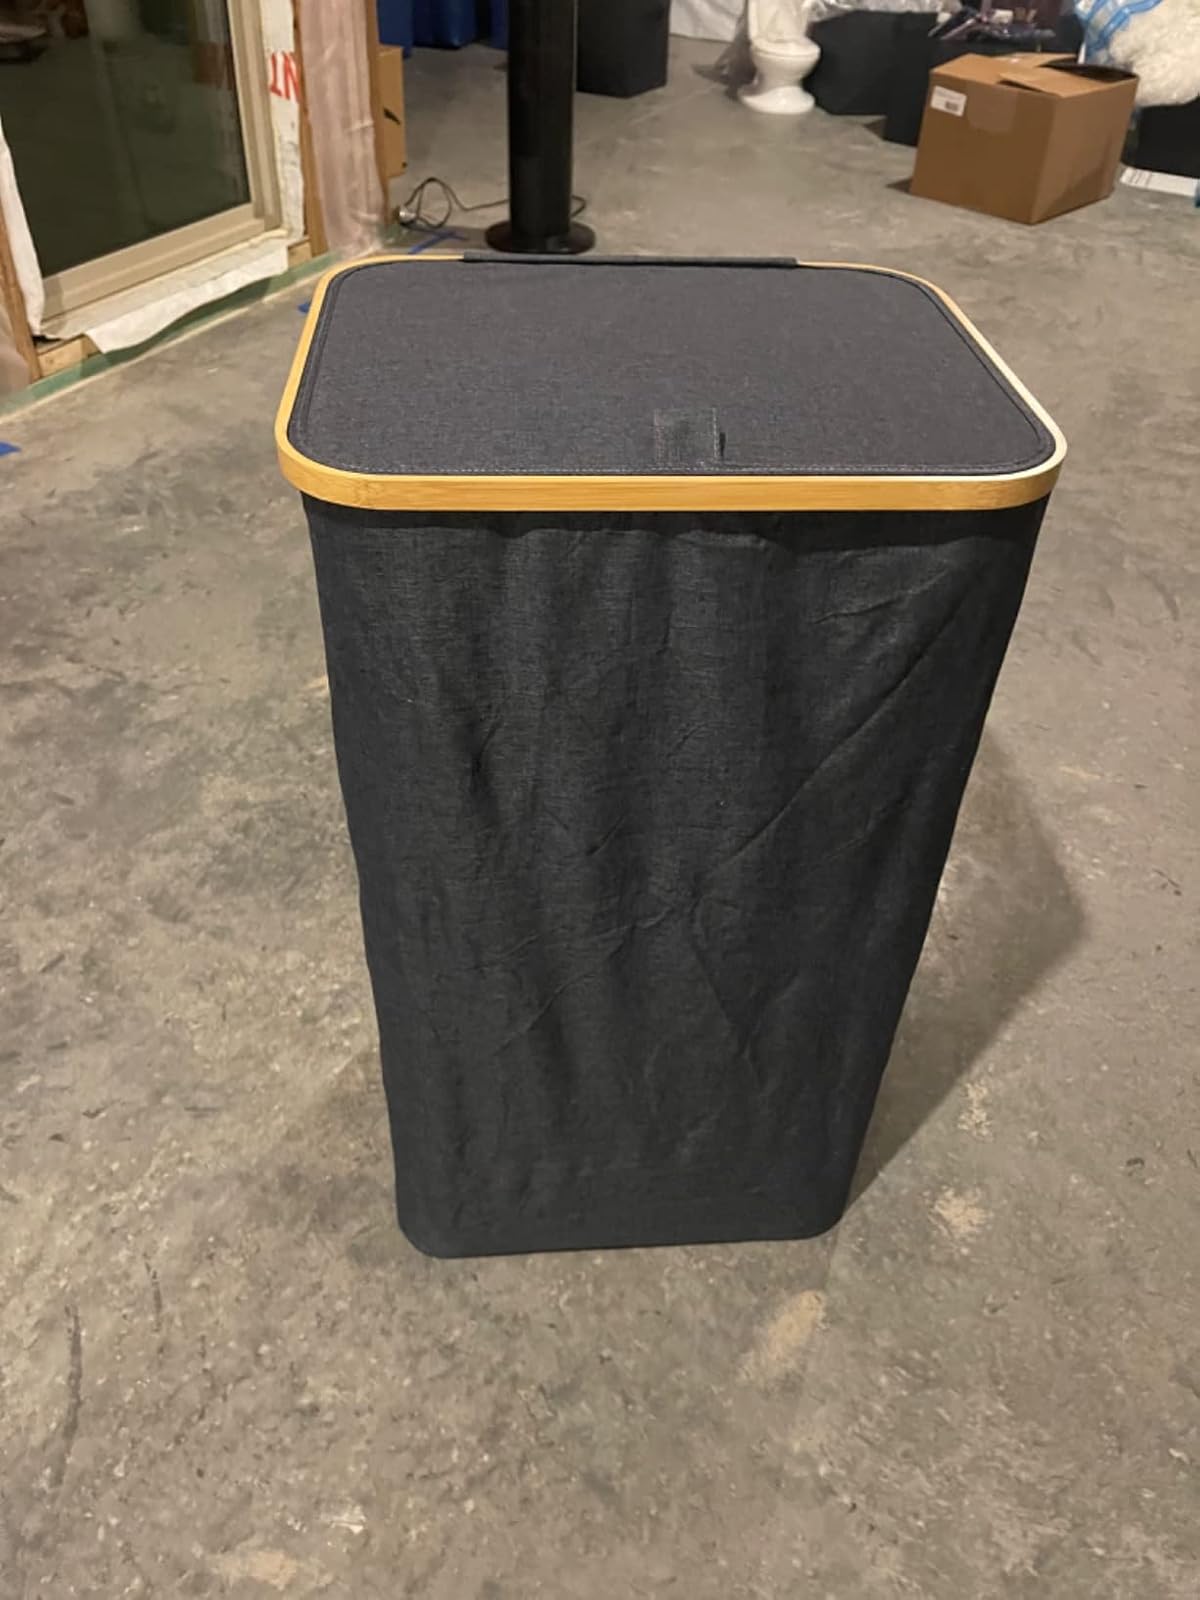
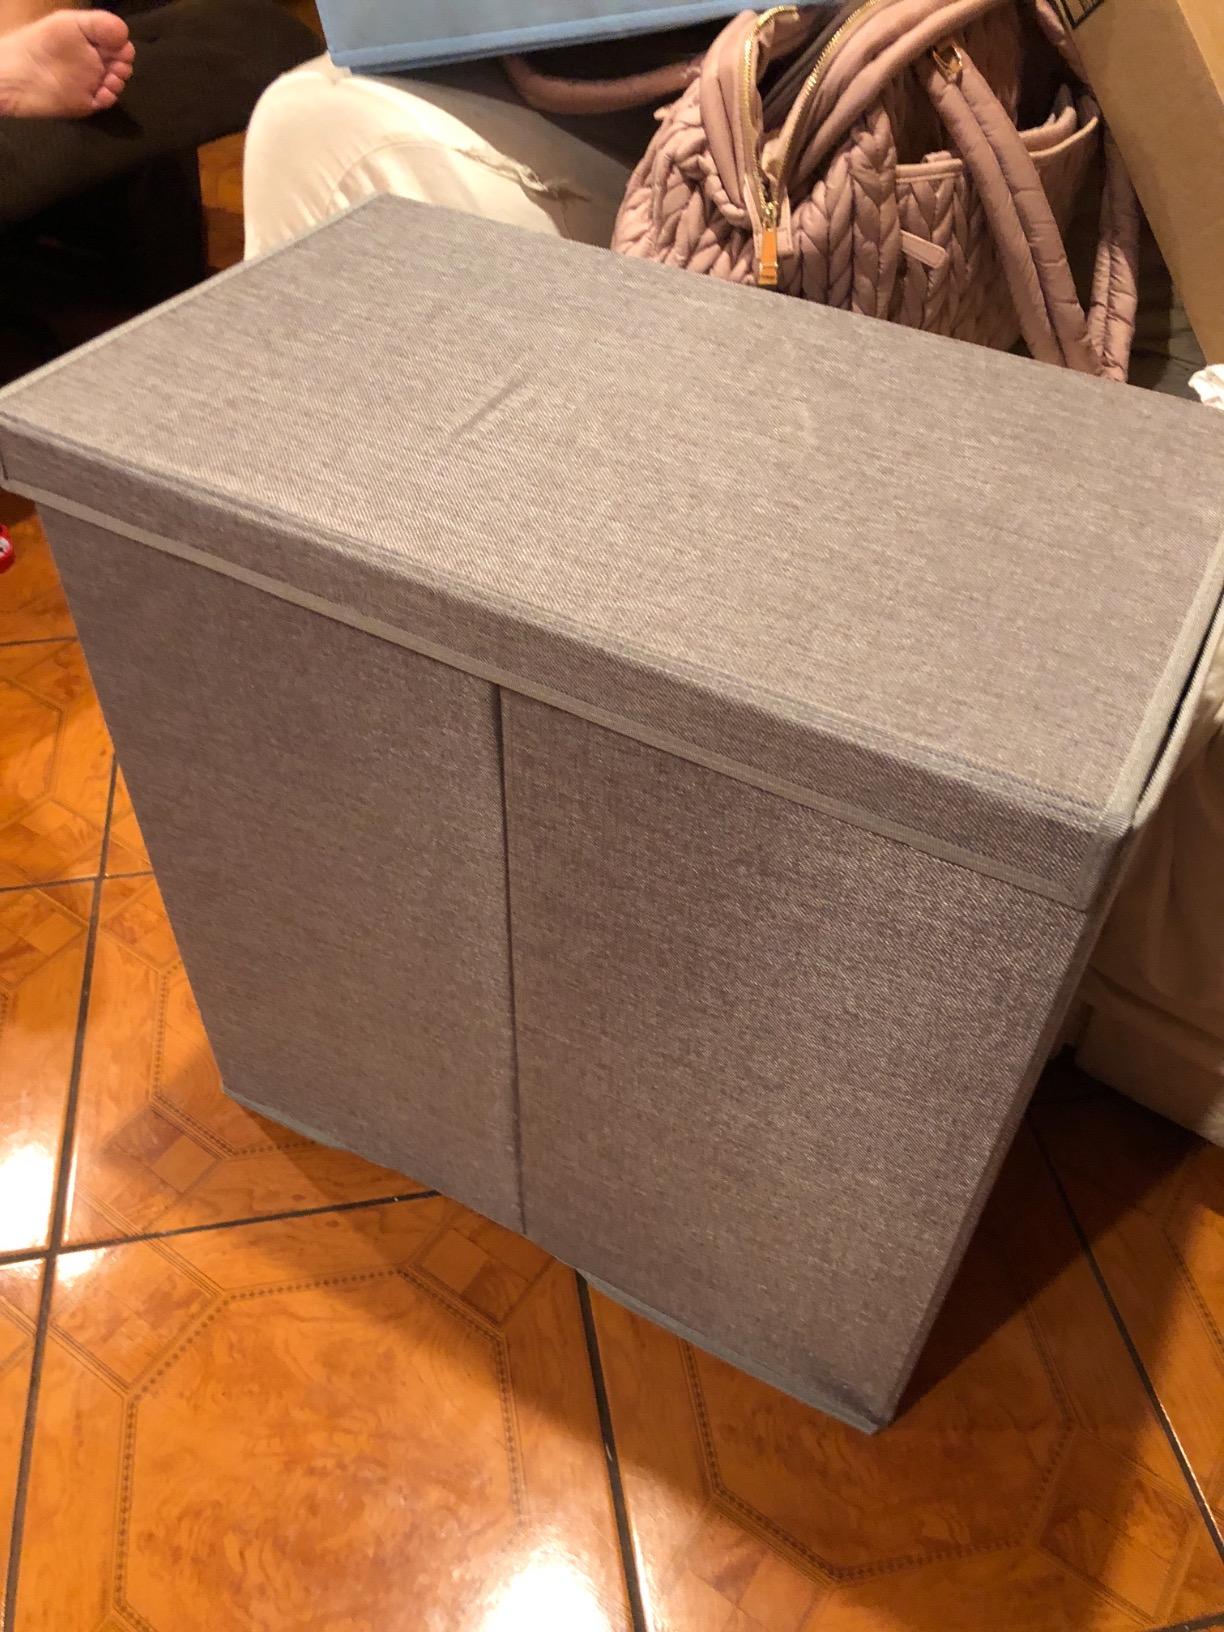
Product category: items_hamper
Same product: no